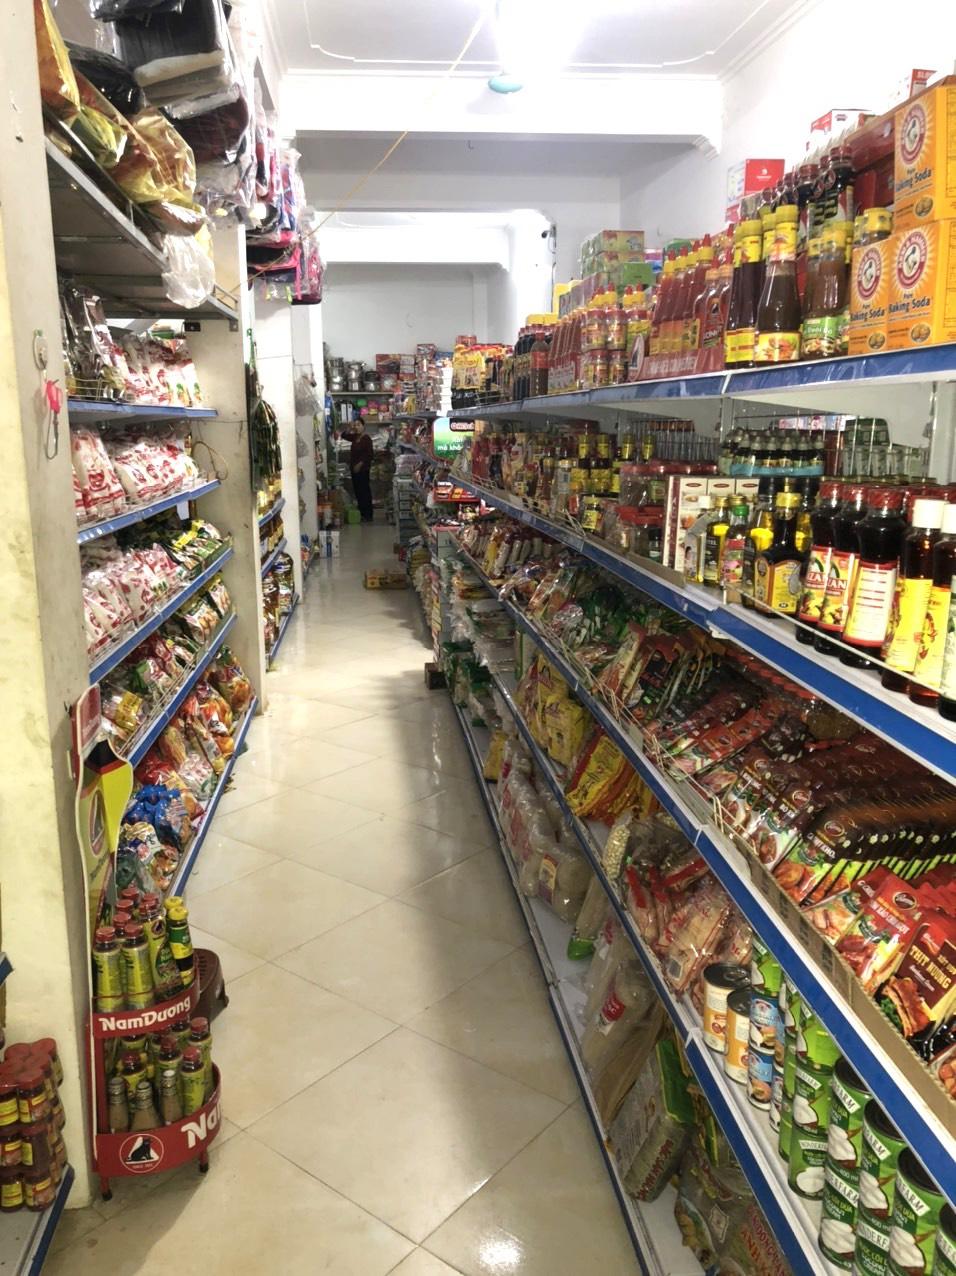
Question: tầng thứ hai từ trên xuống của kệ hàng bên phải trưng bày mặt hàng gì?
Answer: tầng trưng bày các loại nước tương